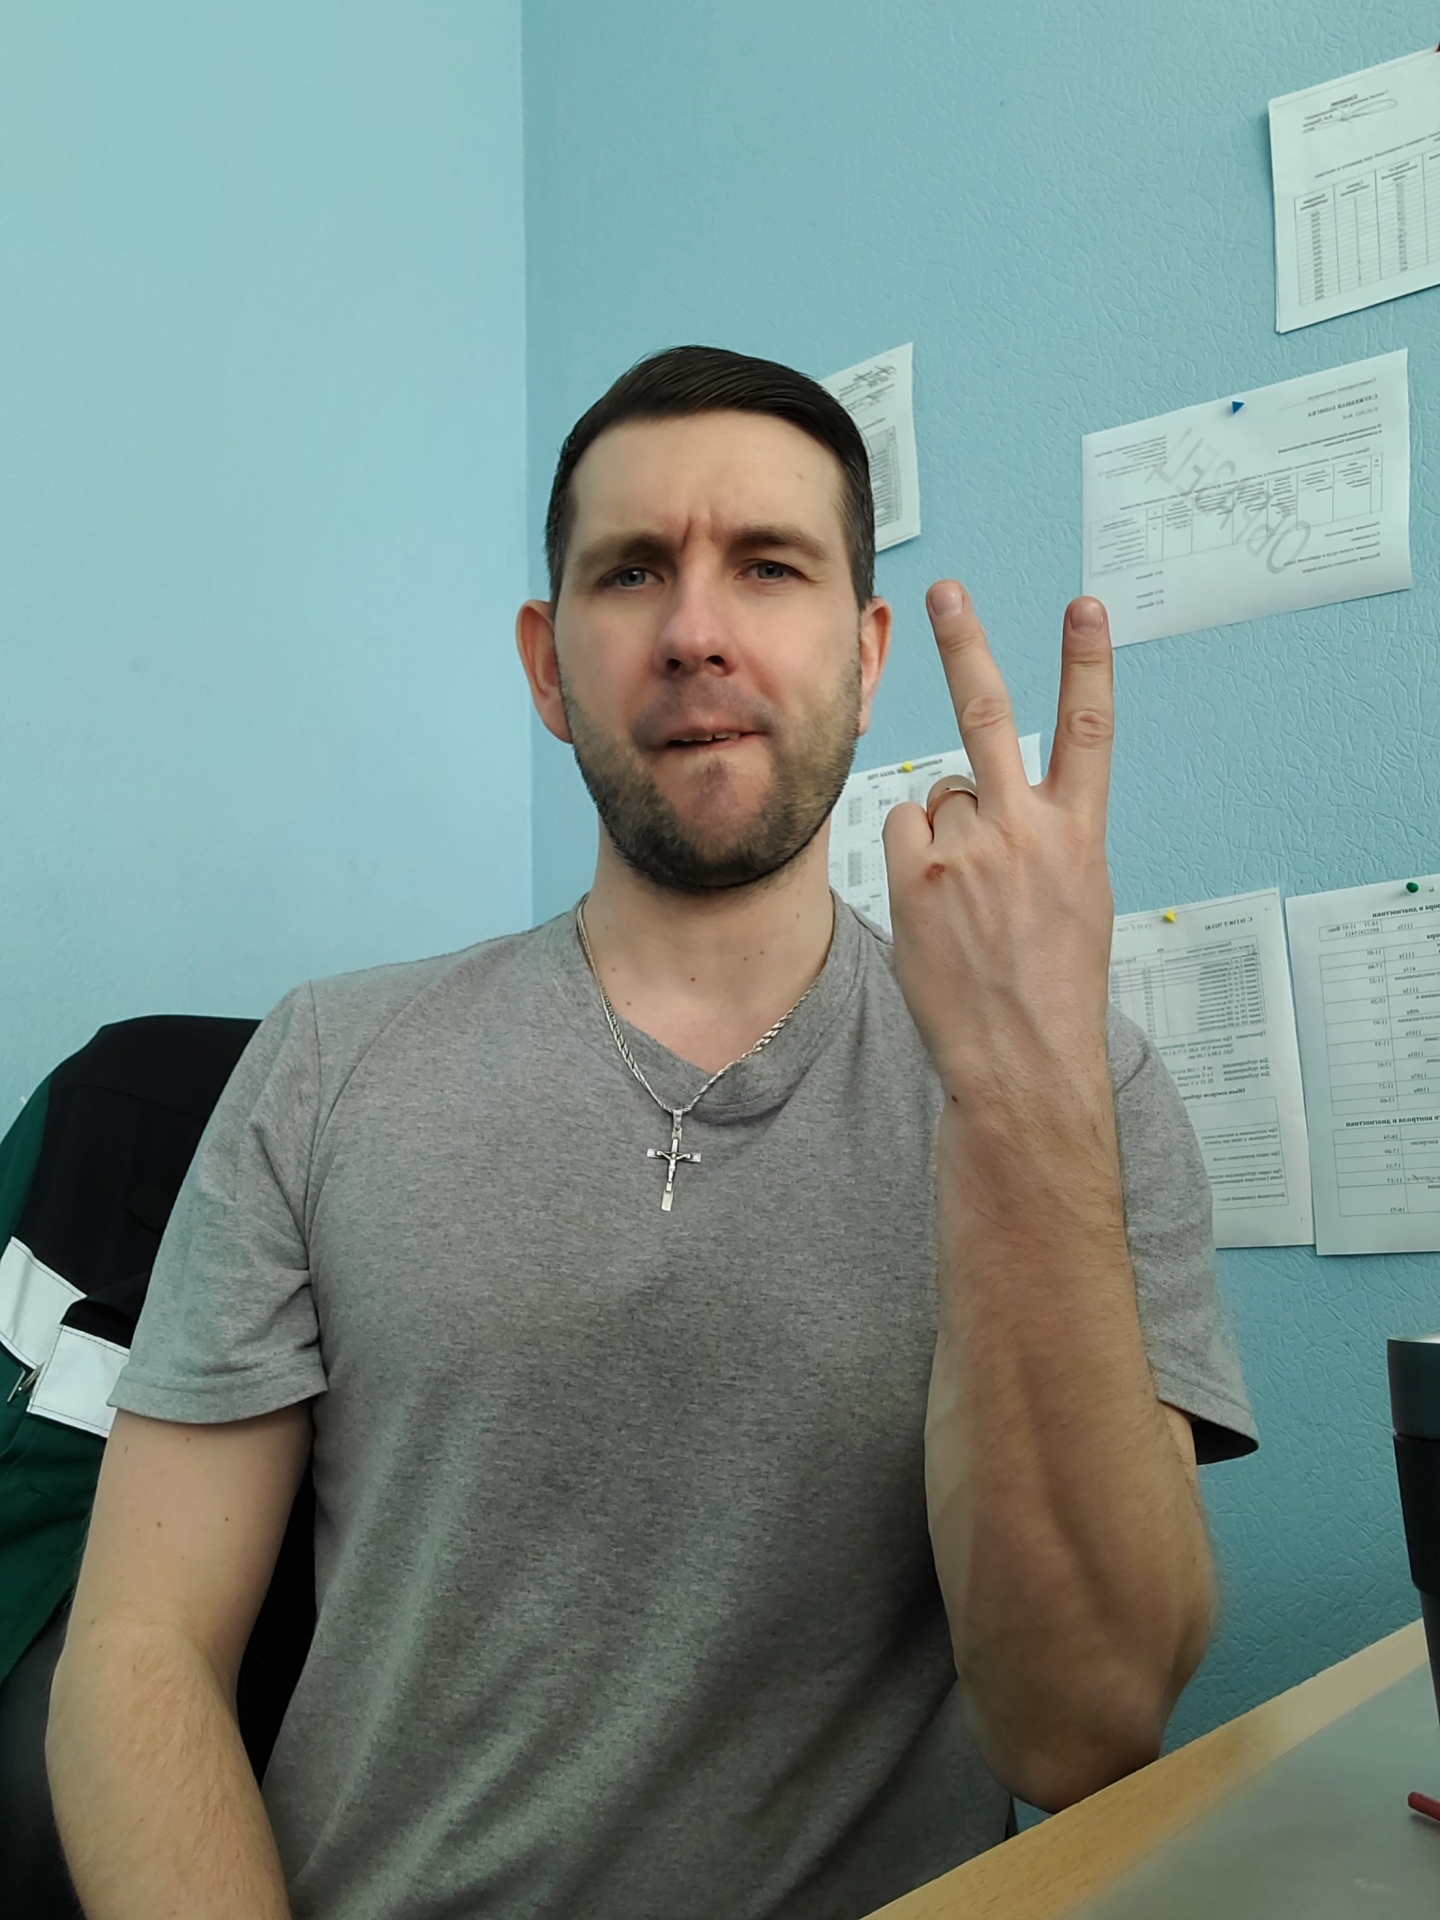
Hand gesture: peace_inverted